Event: Nepal Earthquake
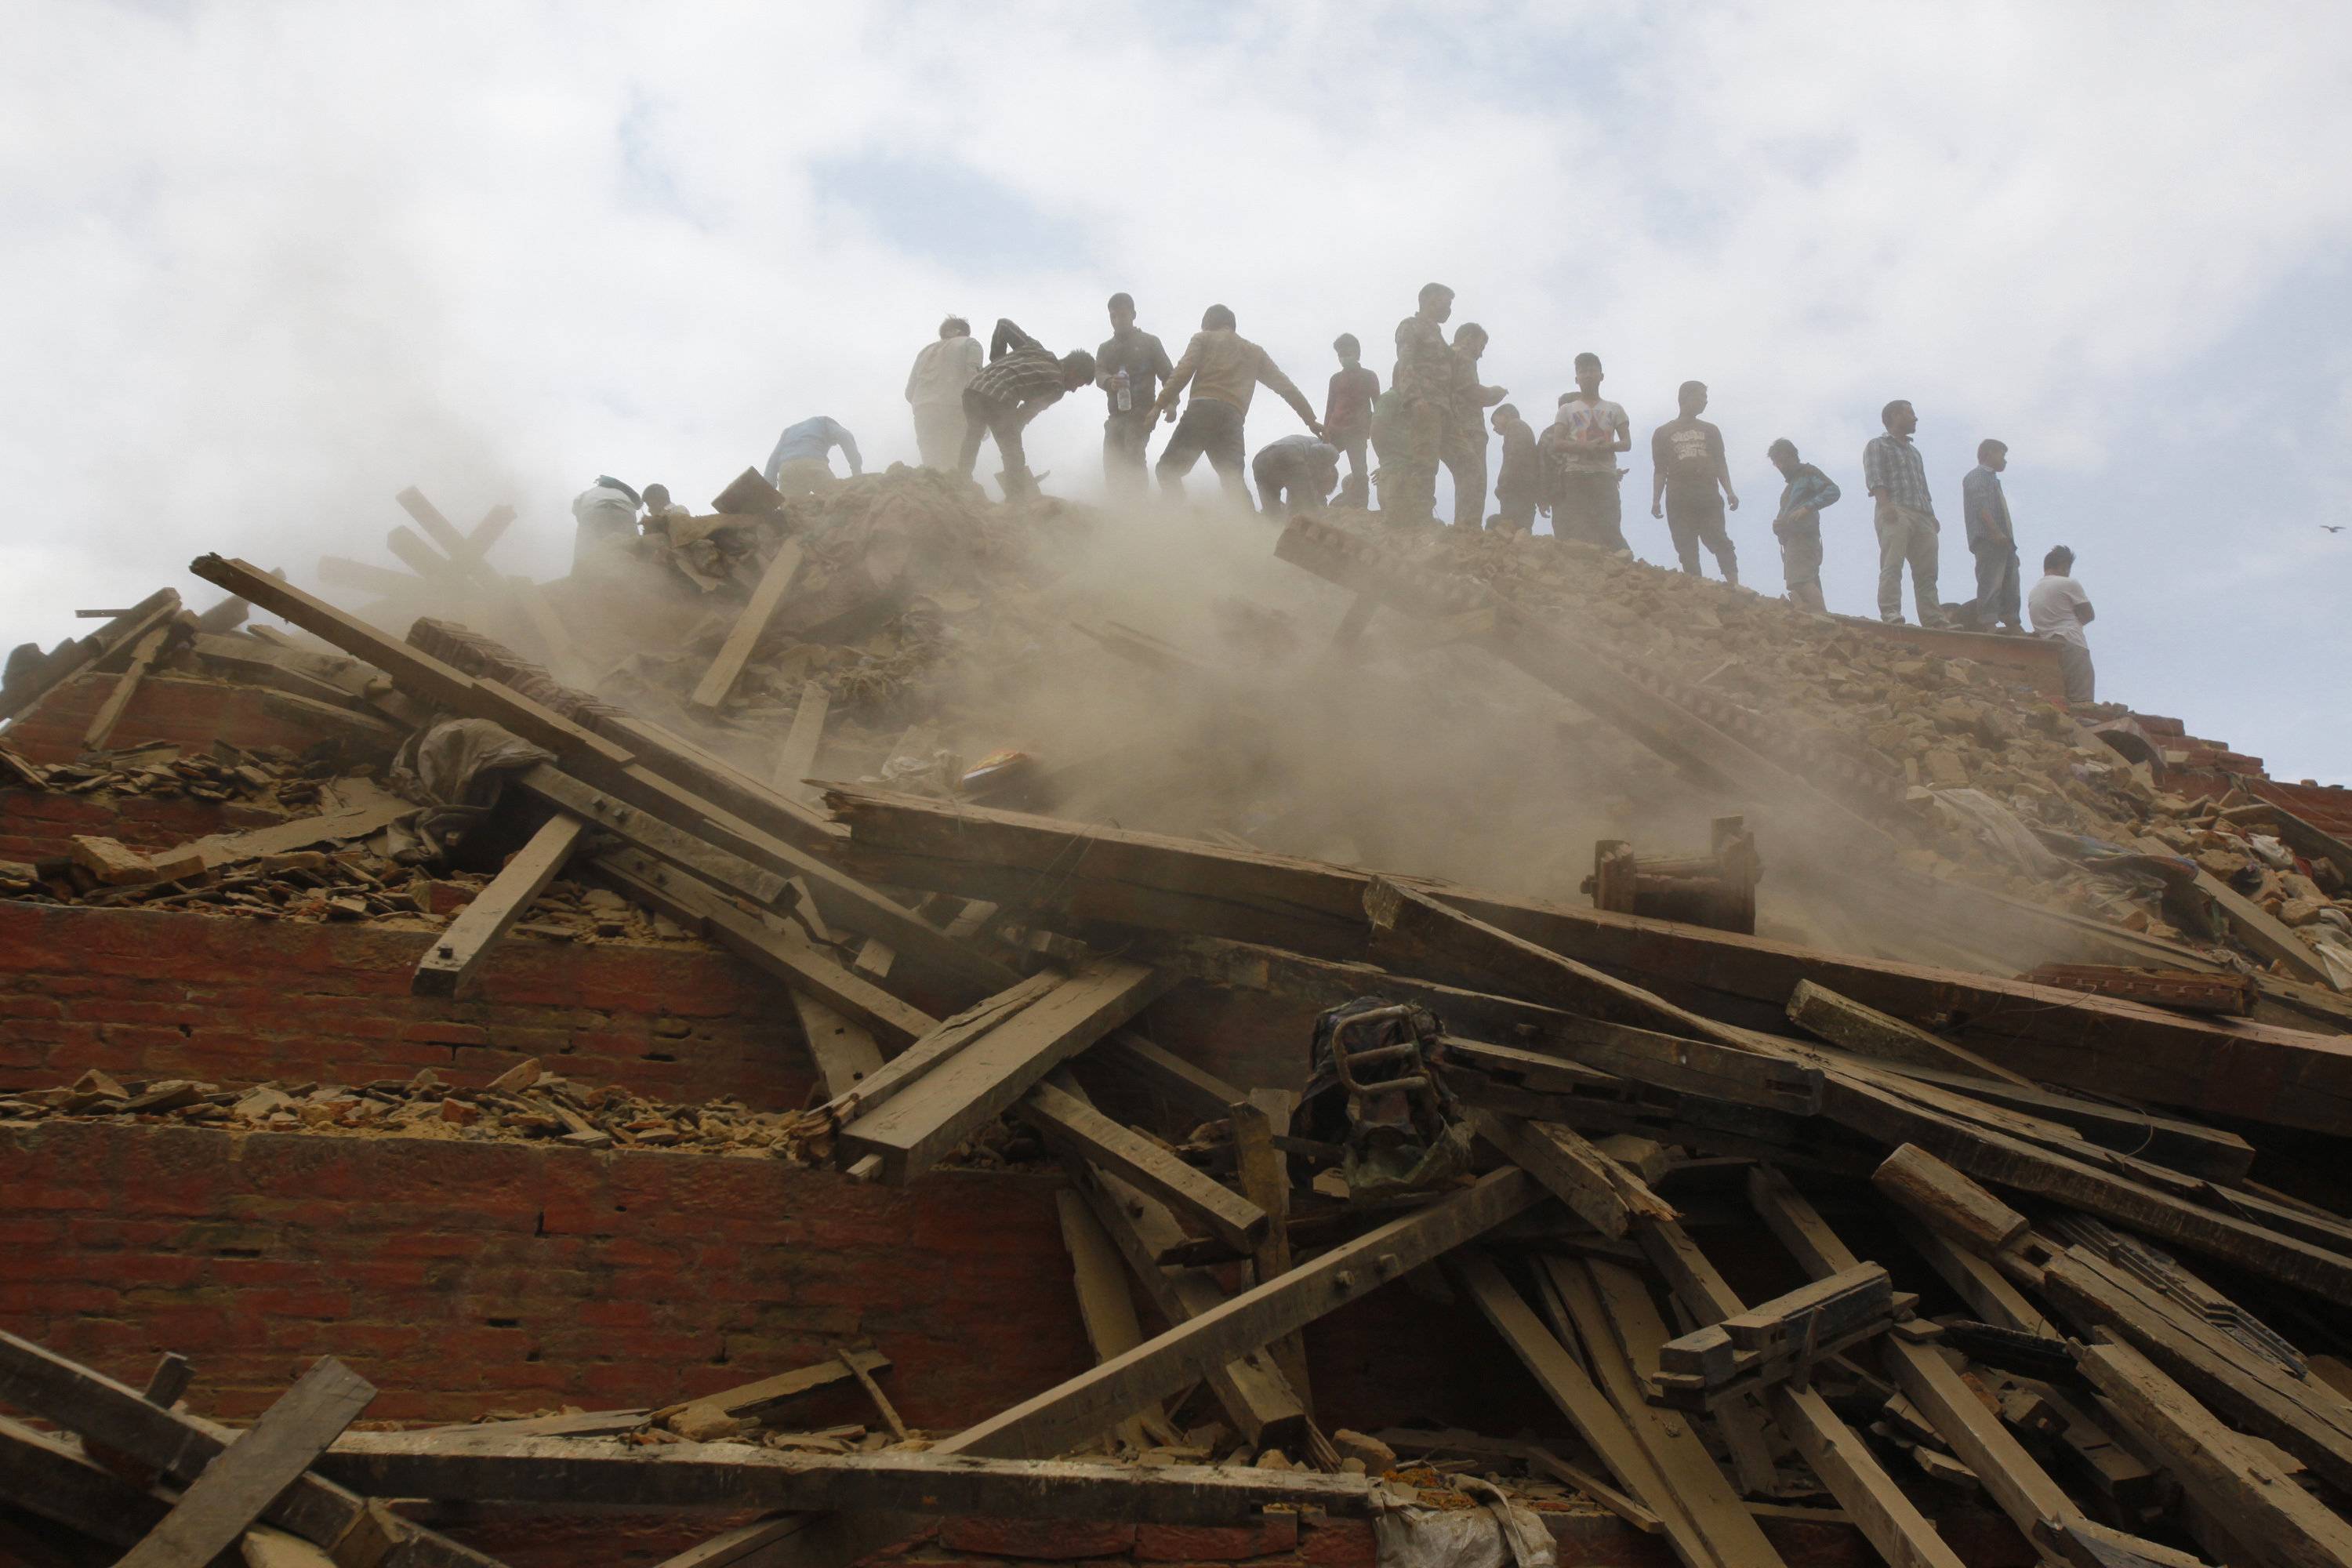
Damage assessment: damage